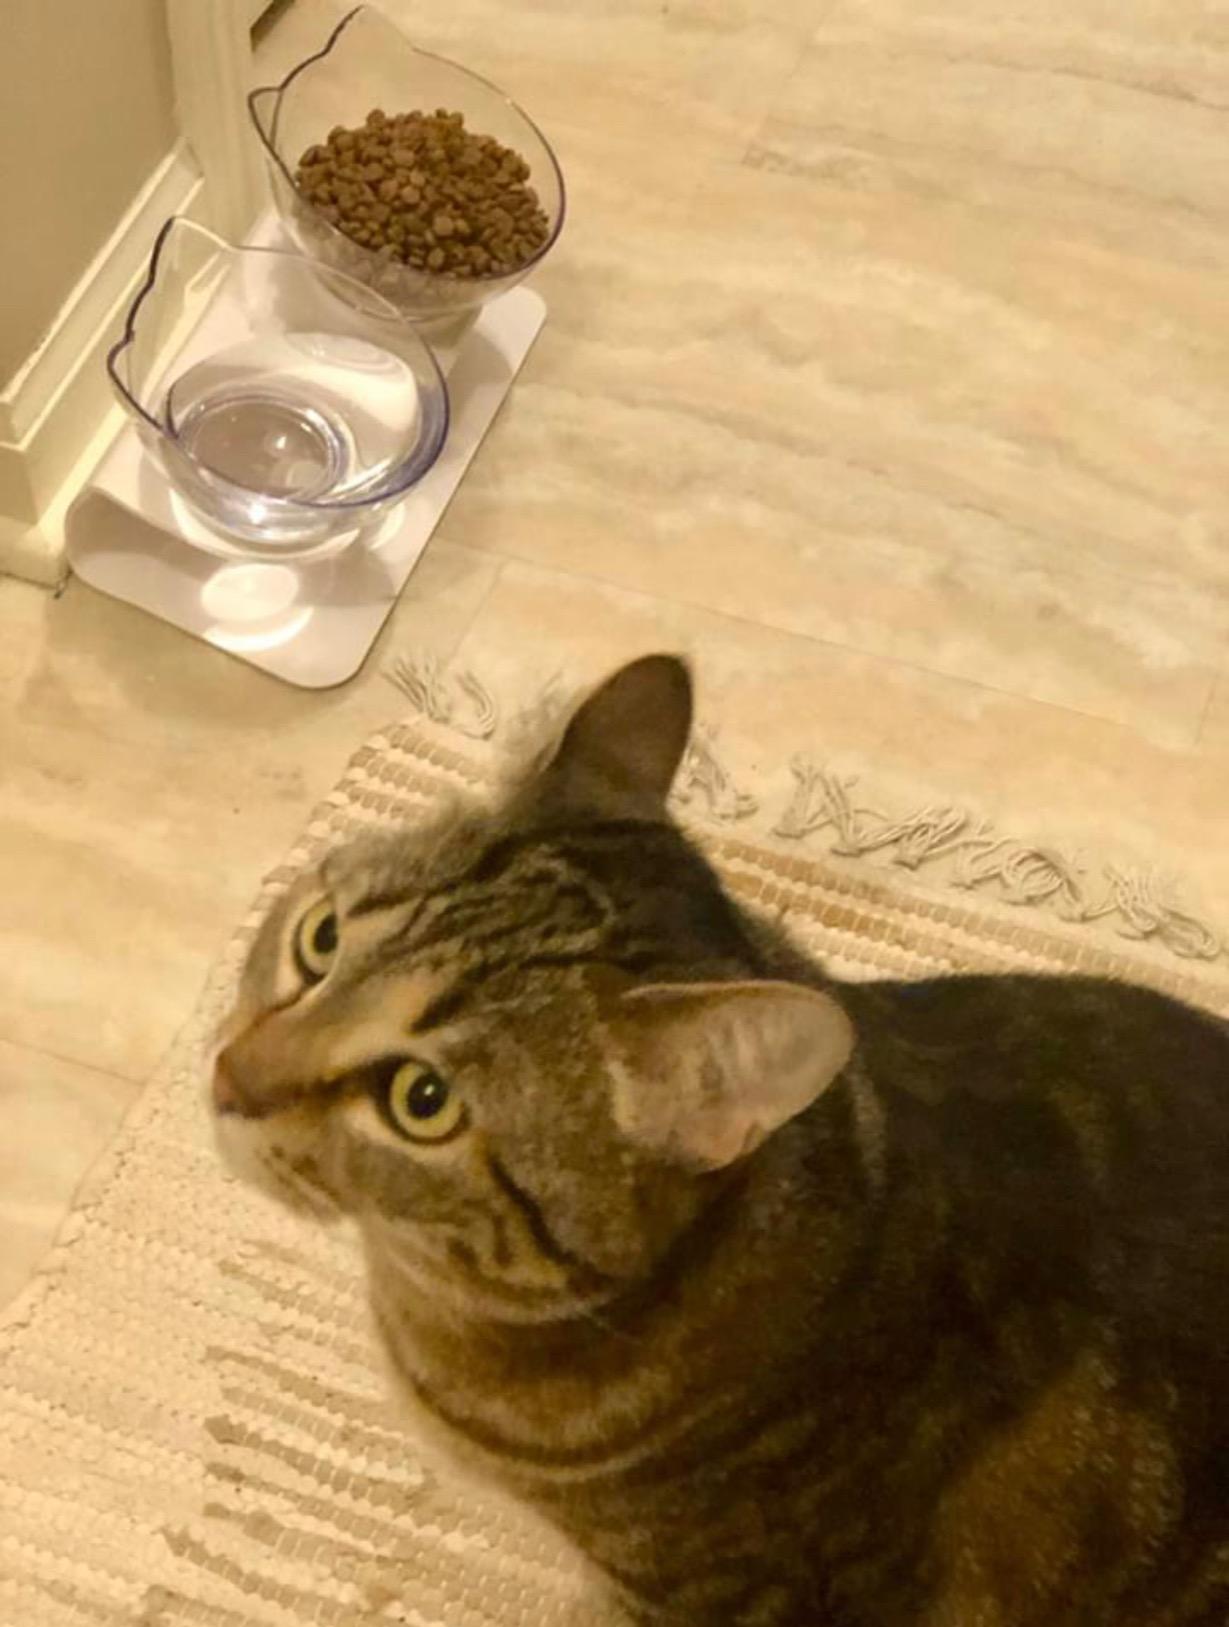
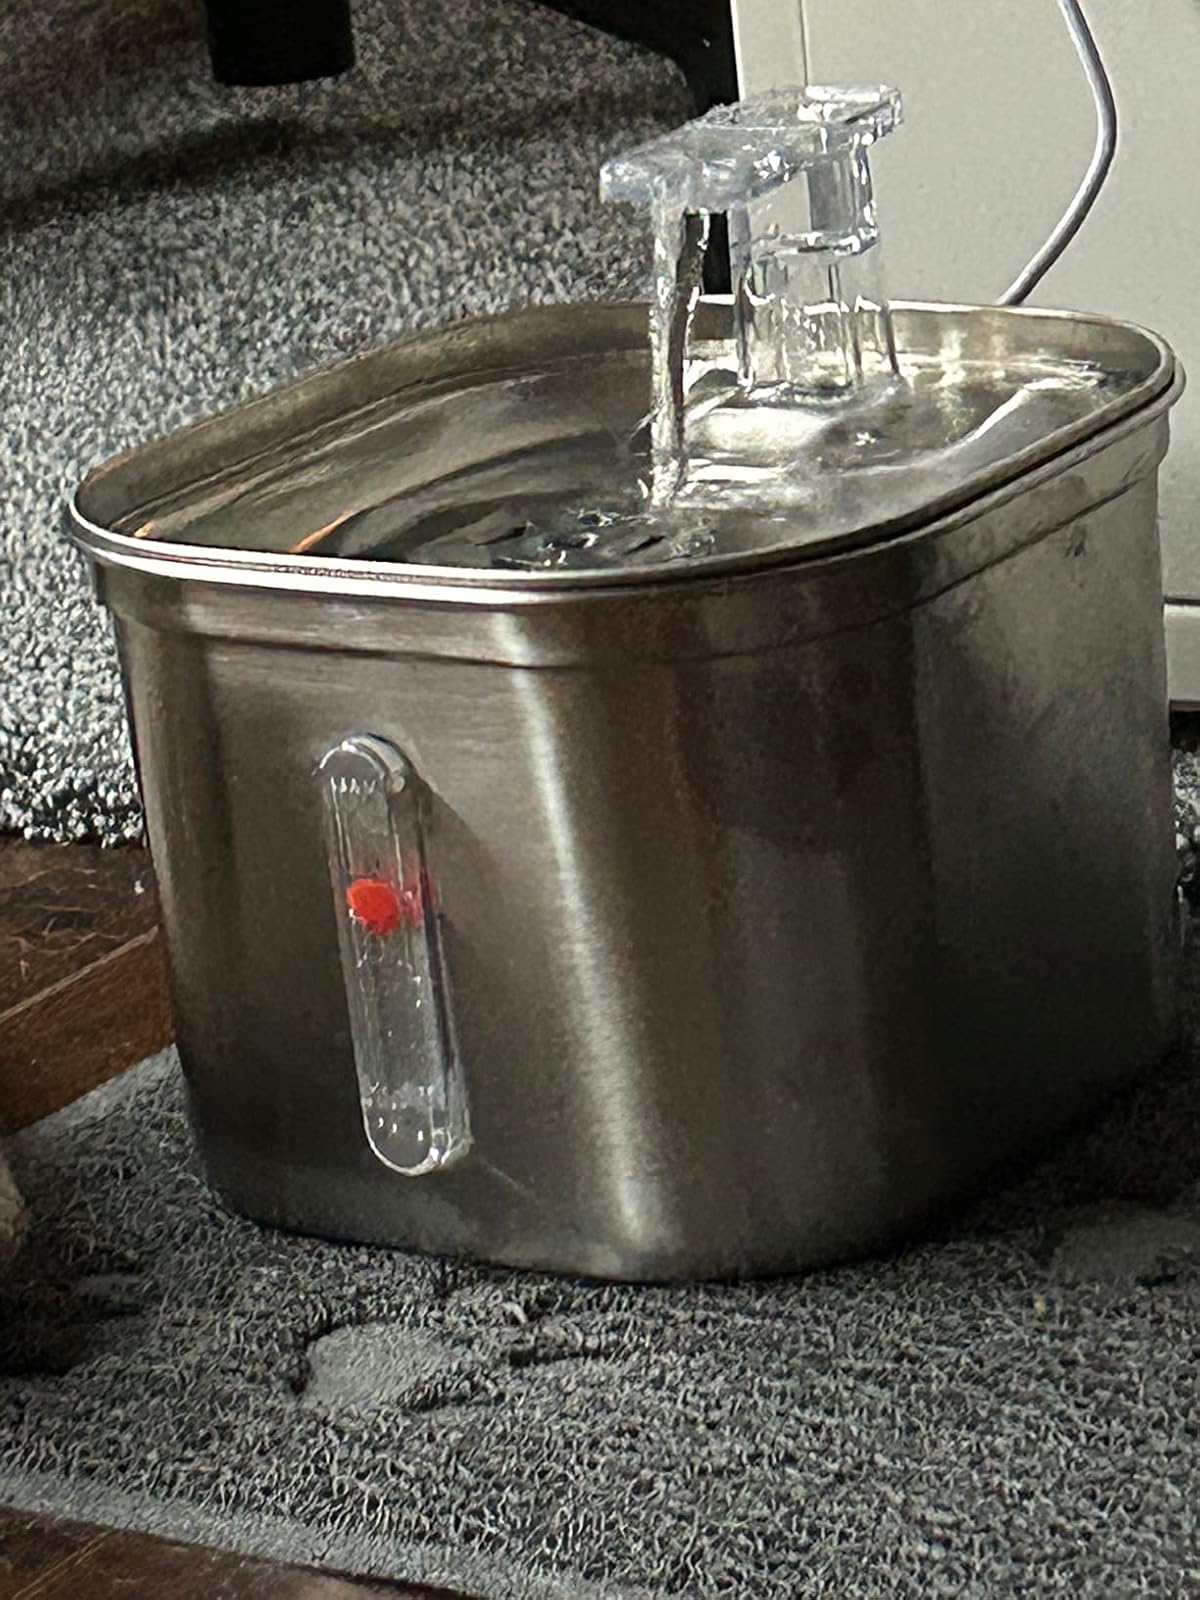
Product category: items_bowl
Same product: no